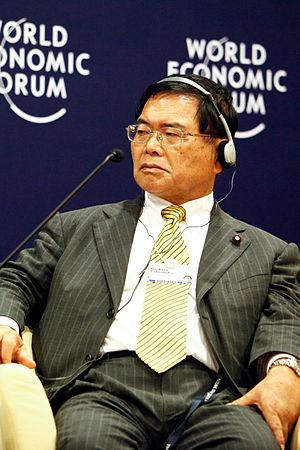
Naokazu Takemoto, né le 23 novembre 1940, est un homme politique japonais membre de la Chambre des représentants à la Diète pour la quinzième circonscription d'Osaka ; il appartient au Parti libéral-démocrate. En septembre 2019, il est devenu ministre de la Science et des technologies.